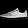
Label: Sneaker